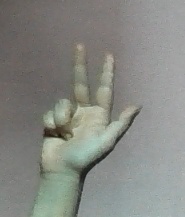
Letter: al